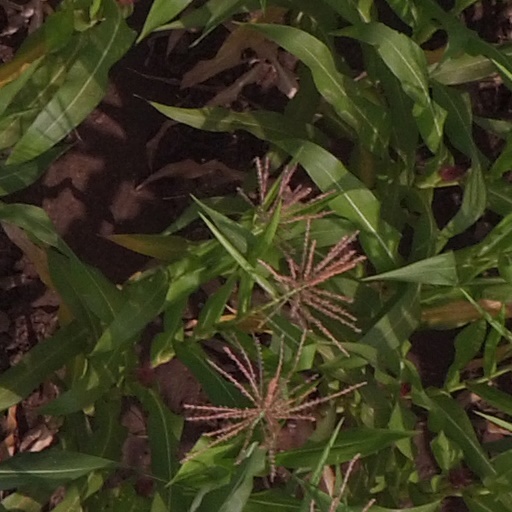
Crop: maize; corn